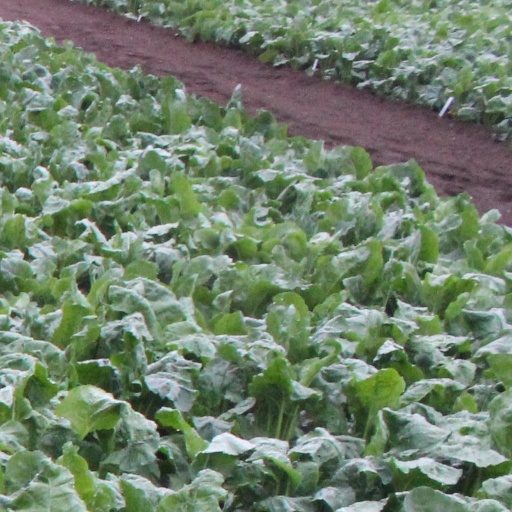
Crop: sugar beet